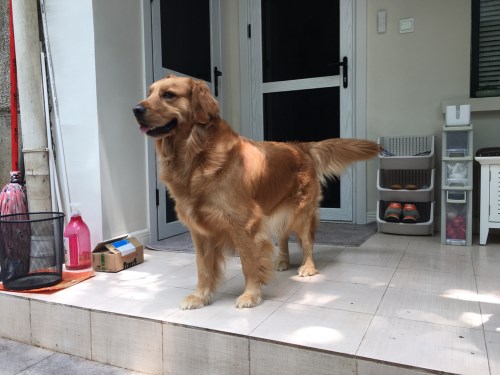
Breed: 5355-n000126-golden_retriever